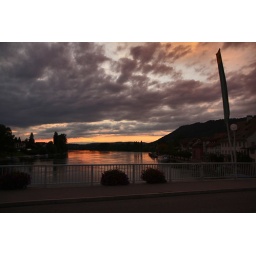
Easy bike lane in the nature, nice towns and many cows